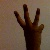
The image shows a hand gesture representing the number 6 in Indian Sign Language.